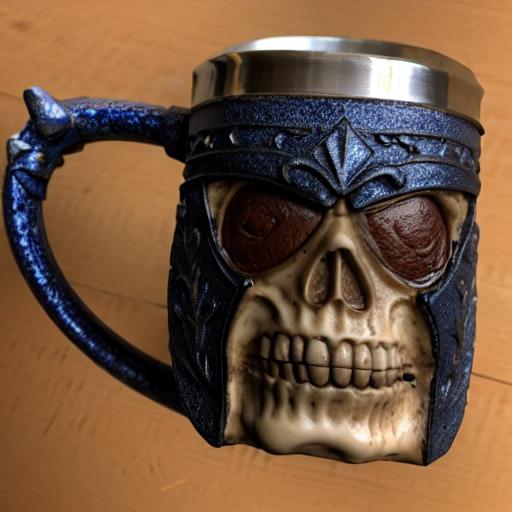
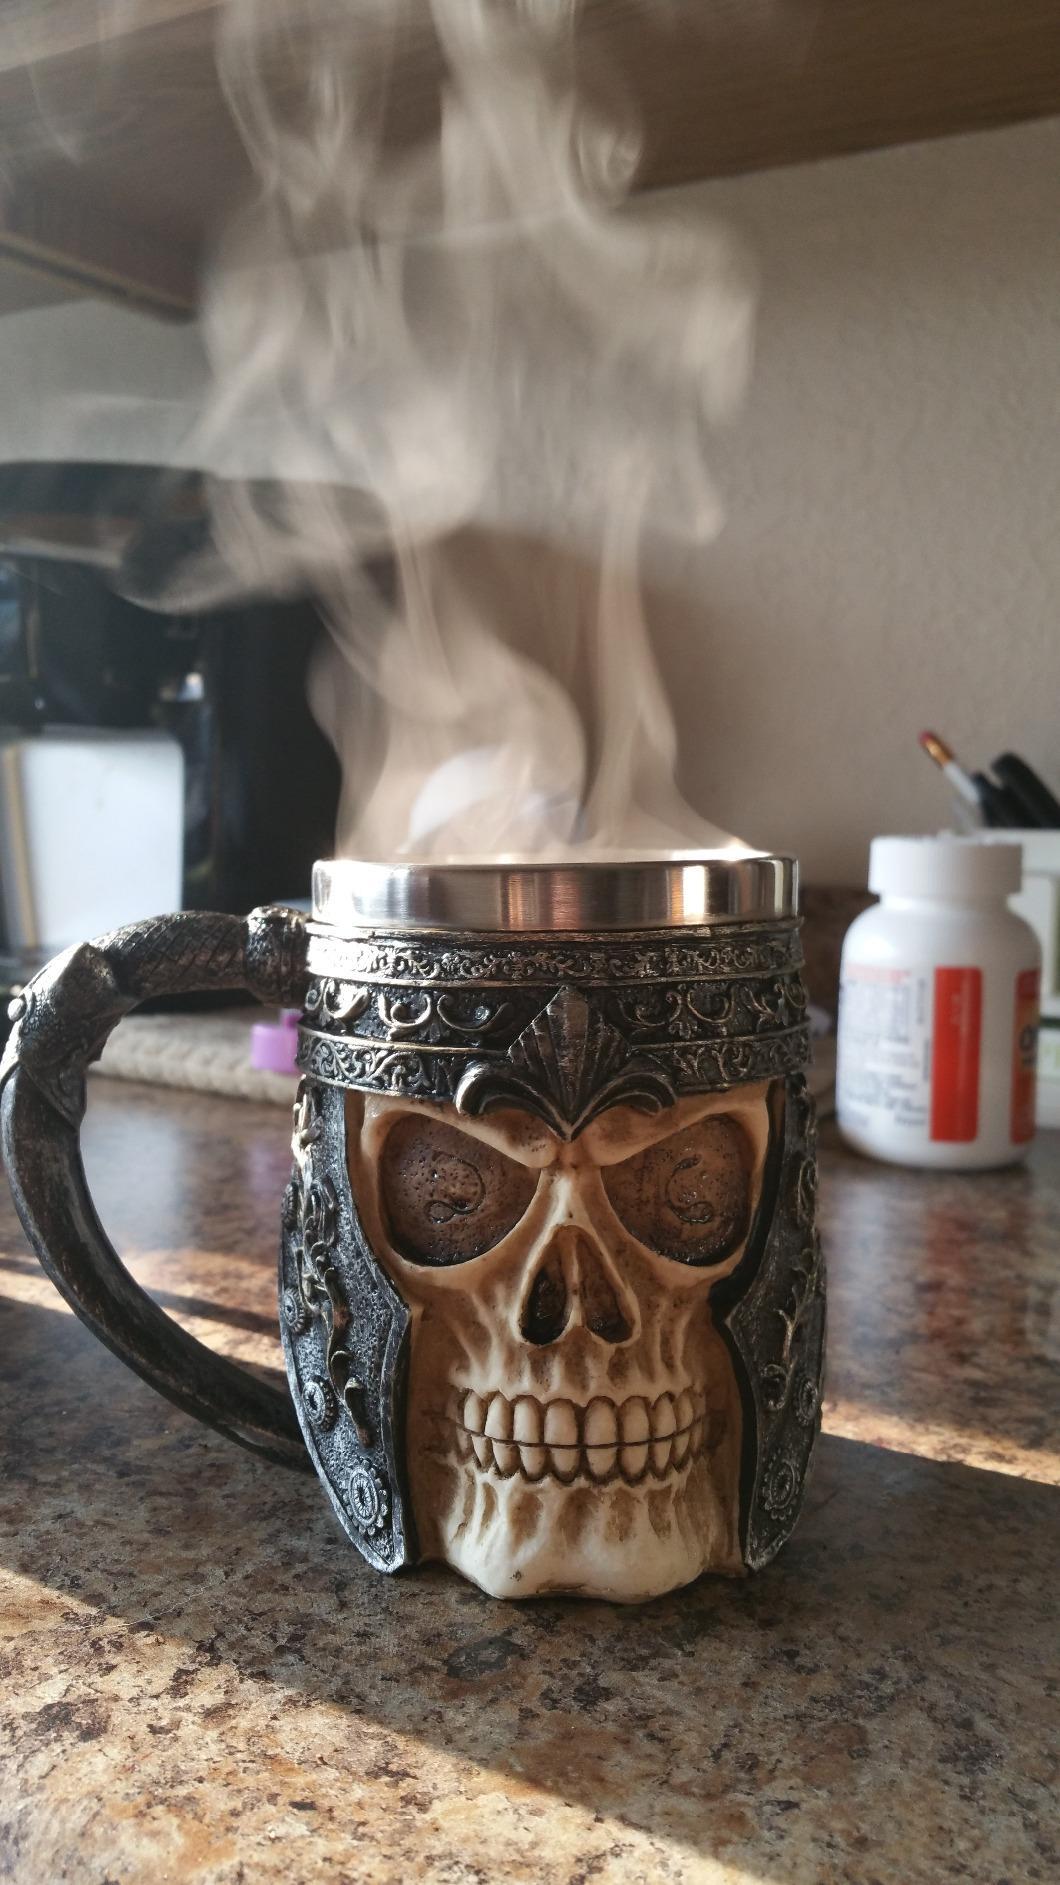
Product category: items_mug
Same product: no